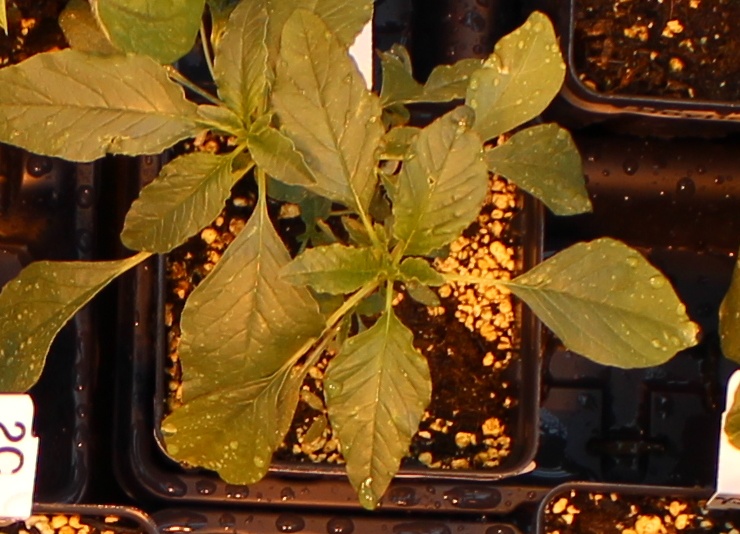
Label: Waterhemp